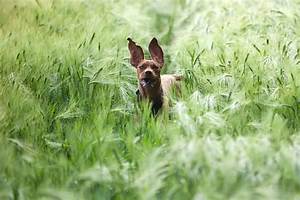
Label: cane